Northern Steamship Company

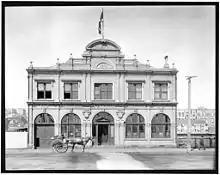
<a href="http%3A//www.aucklandmuseum.com/collection/object/am_library-photography-69275">NSS building

On 6 June 1888 Capt. McGregor was replaced as manager by Charles Ranson. He retired in 1921, after greatly expanding the company.